Aprapransa

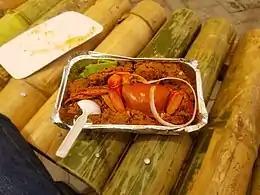
Aprapransa in a Pack

Aprapransa as a complete meal is not a food that is commonly found on the streets of Ghana or is prepared every day in the house. It is usually served by the Akan tribe on special occasions such as marriage ceremonies, naming ceremonies, birthday celebrations, family cookouts, etc. Its name derived from the fact that it is a complete meal with its soup/stew integrated that one only needs to wipe their hand (prapra wo nsa) to eat.